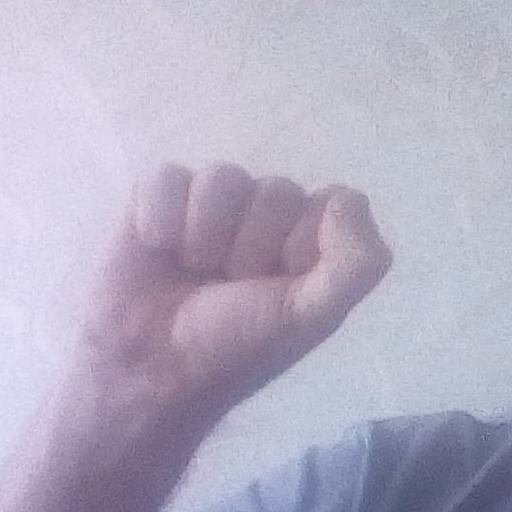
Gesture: fist